Rongo, Kenya

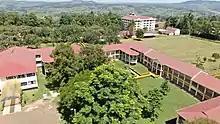
Aerial view of Rongo University main campus

Rongo town is the home for Rongo University. Rongo University (RU), formerly Rongo University College, is a public university and was awarded Charter to full fledged university by H.E. Hon. Uhuru Kenyatta, the President of the Republic of Kenya on 7 October 2016. The University derives its mandate from the Rongo University Charter of 7 October 2016, which stipulates the objects and functions including teaching research and community service.